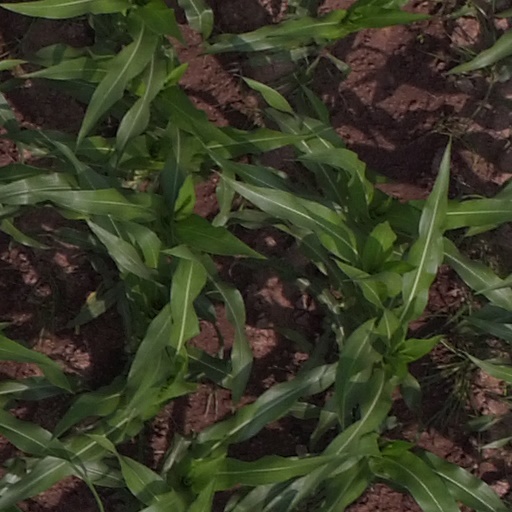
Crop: maize; corn